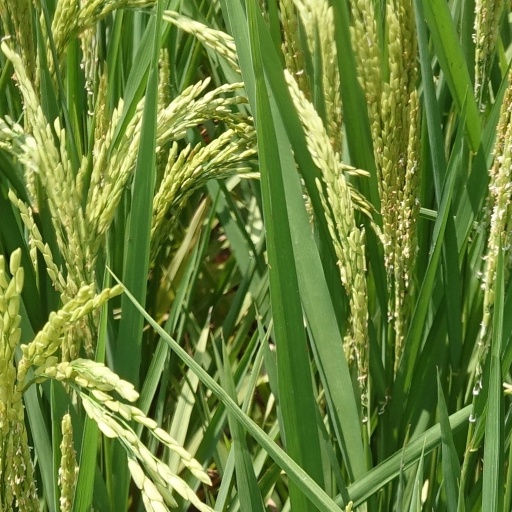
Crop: rice